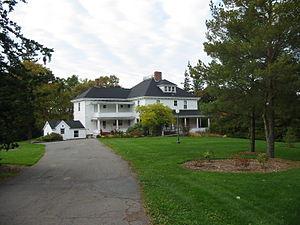
Cet article recense les lieux patrimoniaux du comté de Kings en Nouvelle-Écosse inscrit au répertoire des lieux patrimoniaux du Canada, qu'ils soient de niveau provincial, fédéral ou municipal.